Operation Strike of Muharram

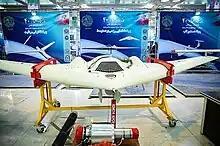
Saegheh, the drone allegedly used in the operation

A field commander of an Iranian-backed group in the area who spoke to "The New York Times" on the condition of anonymity, said shortly after the missiles struck, Iranian drones fired some rockets at the target. A Fars News Agency report also said seven drones were launched to hit the position. According to Farzin Nadimi of The Washington Institute, Saegheh UAVs (a smaller version of Simorgh), which carry Sadid electro-optically guided bombs, were used in the attack. He also mentions that the UAVs may have taken off from Shahid Karimi base located near Kashan, where it is known that they are in service and the target would be within range.